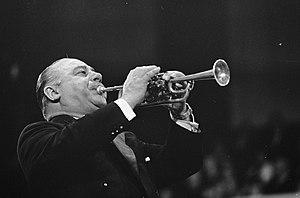
9 janvier : Gaspard de la nuit de Maurice Ravel, créé par Ricardo Viñes.
Adolf Scherbaum, né le 23 août 1909 à Egra - aujourd'hui Cheb en République tchèque, mort le 2 août 2000 est un trompettiste phénoménal allemand-tchèque. C'était un spécialiste de la trompette piccolo.